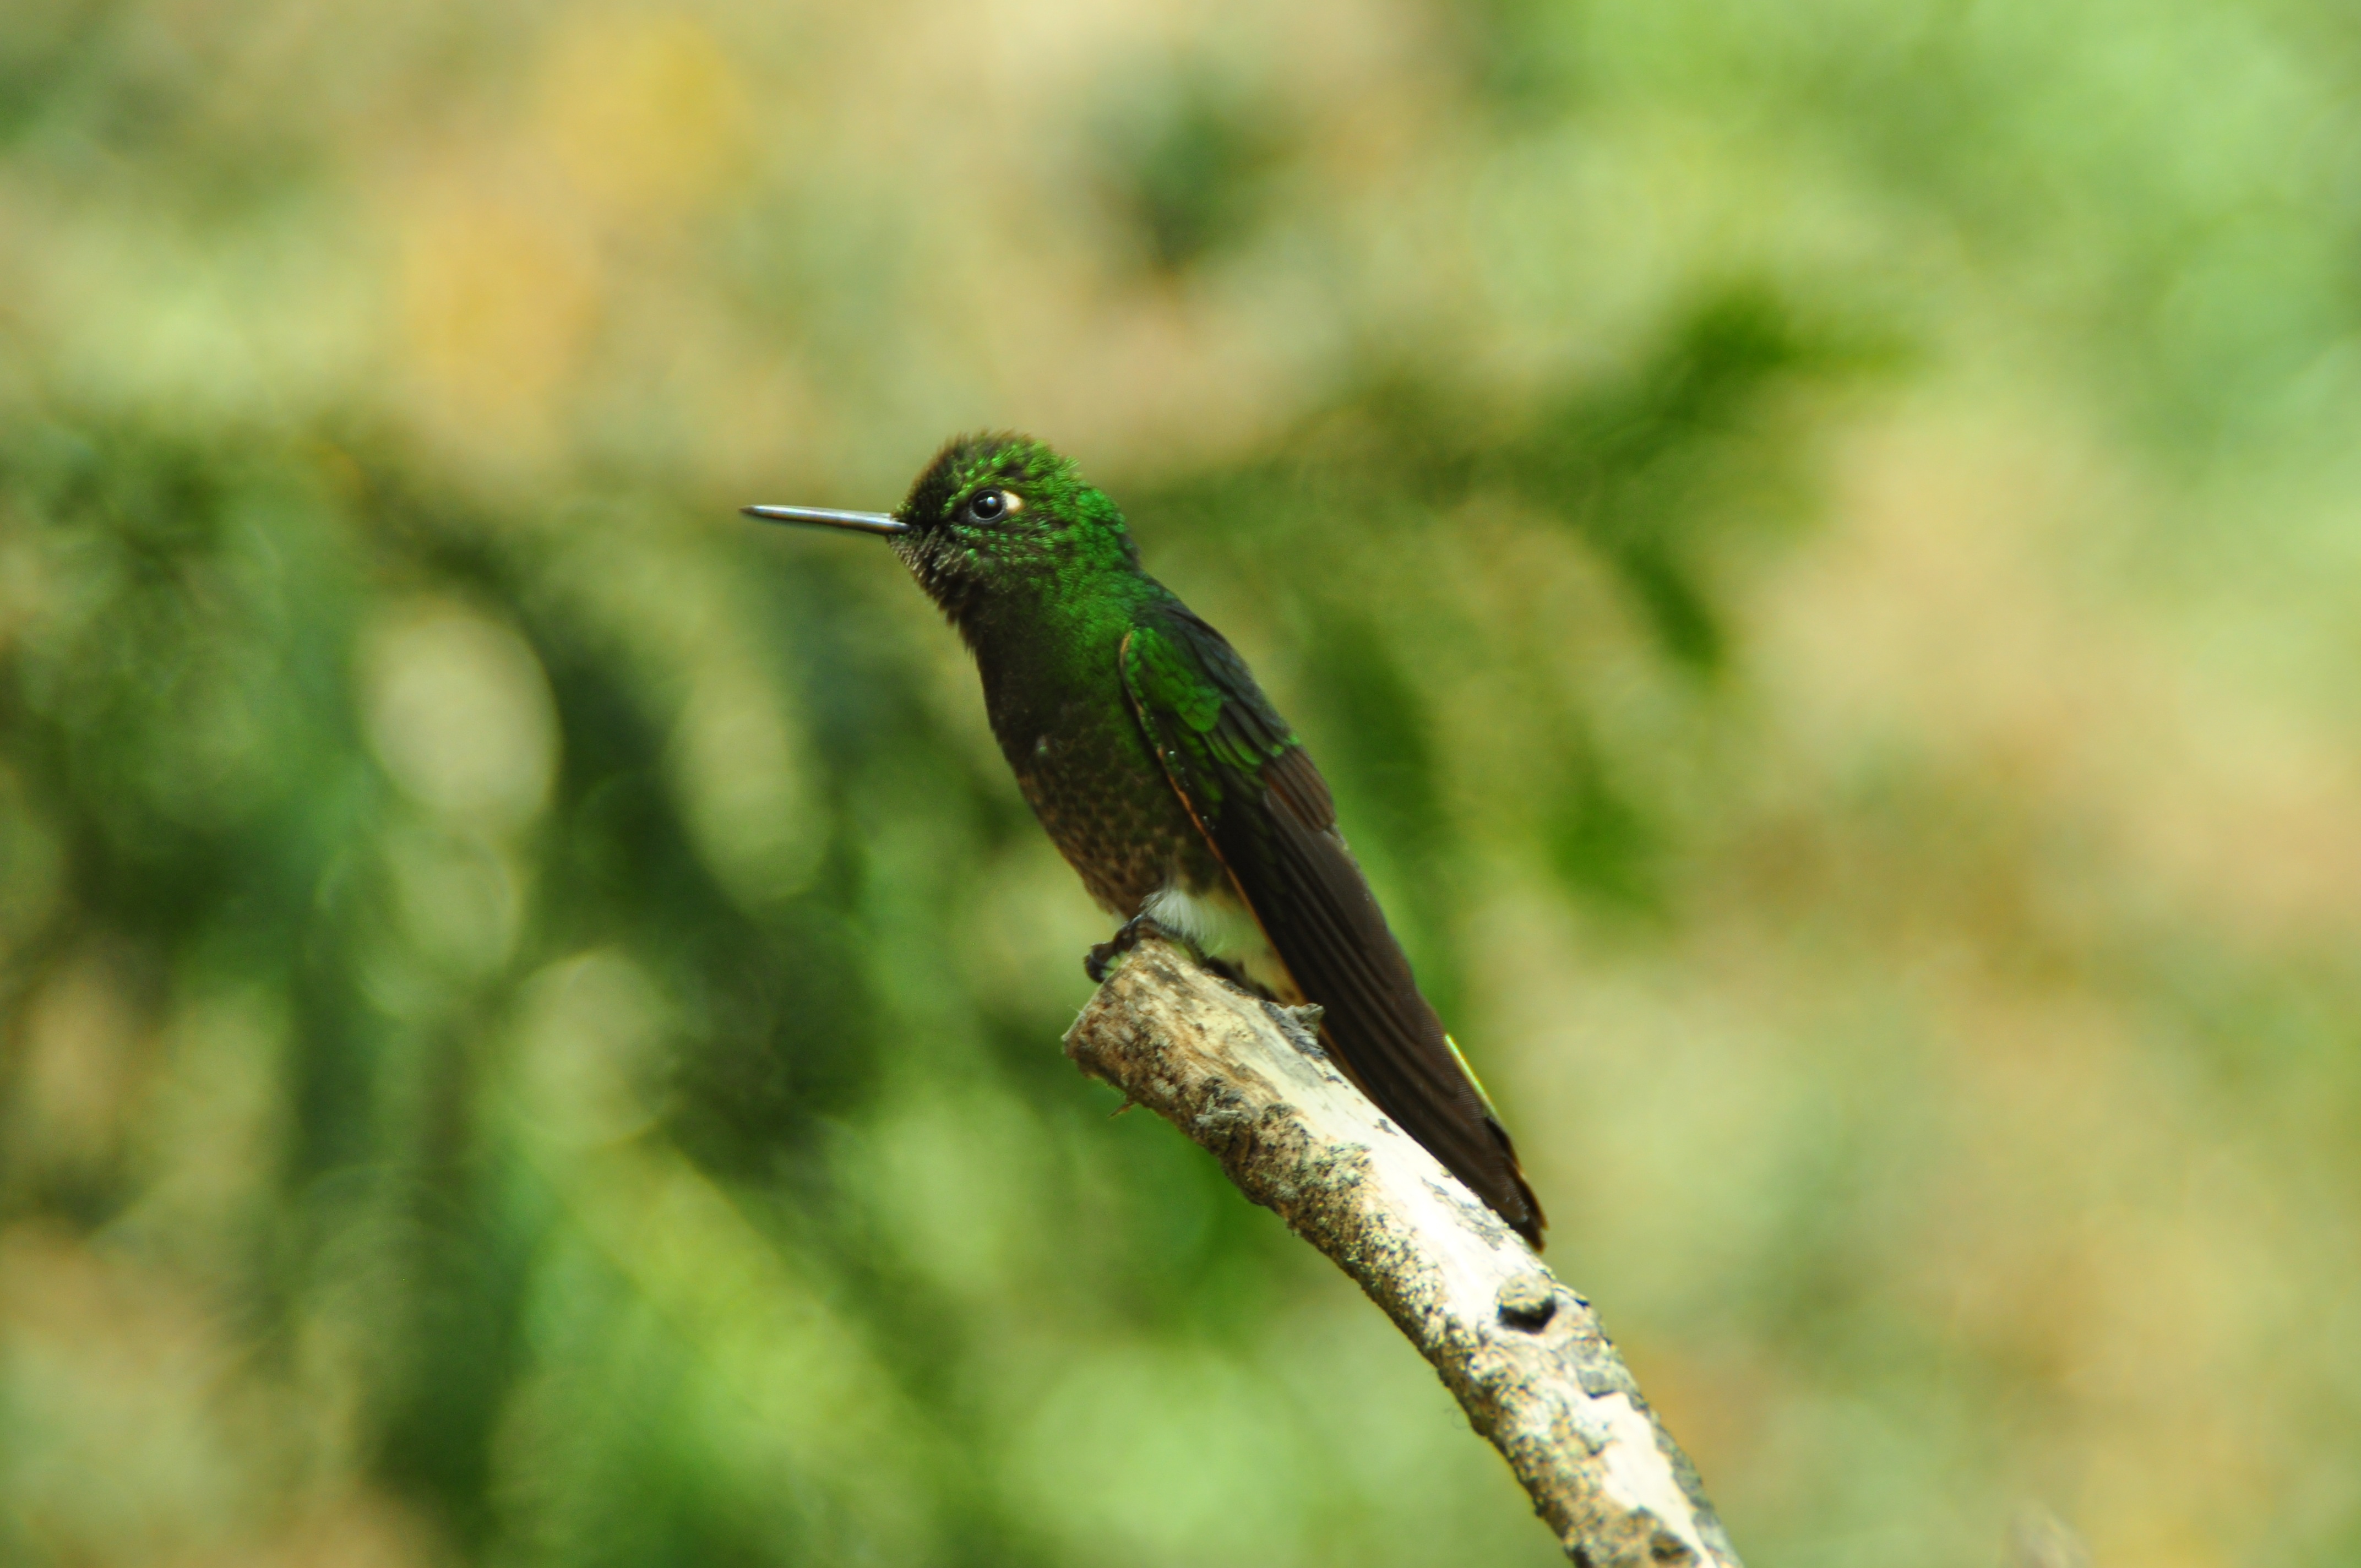
nature, branch, bird, wildlife, green, beak, hummingbird, fauna, birds, vertebrate, little bird, macro photography, perching bird